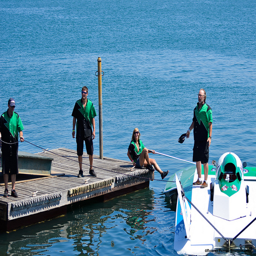
There are three people on the dock and one on the boat.
one person standing on a boat near a harbor
A group of men and women trying to get on a boat.
an image of a group of people getting ready to go on a boat
A GROUP OF PEOPLE ARE ON THE WATER